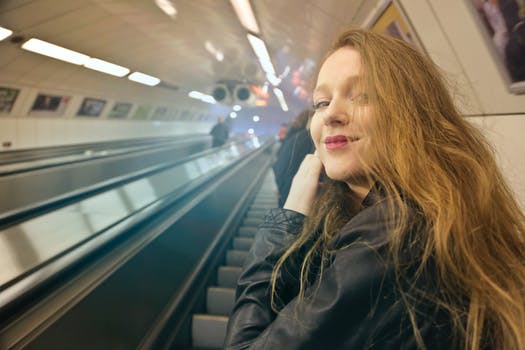
Label: No Watermark